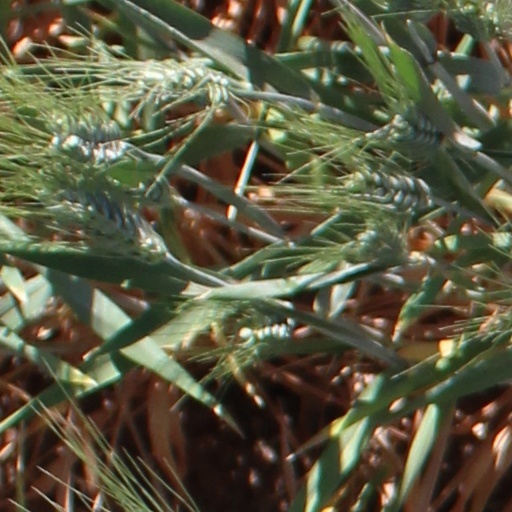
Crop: wheat